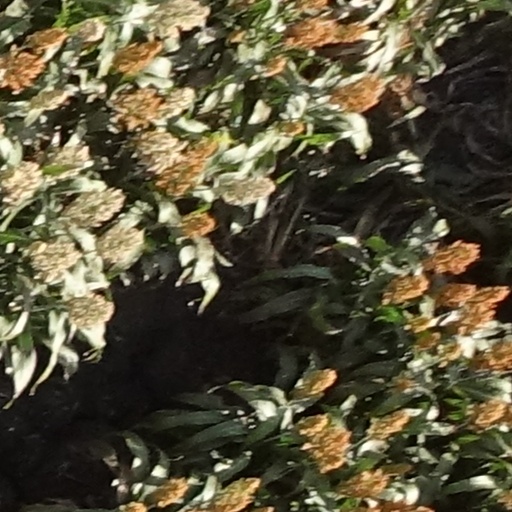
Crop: sorghum